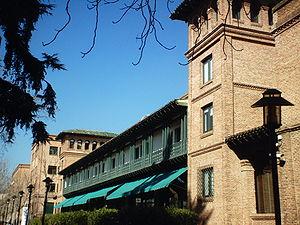
Ángel Caffarena Such, né à Malaga le 16 octobre 1914 et mort dans la même ville le 25 février 1998, est un poète et éditeur de poésie appartenant à la Génération de 27.
Gustavo Durán Martínez est un musicien espagnol, qui fut aussi militaire, écrivain et un diplomate.